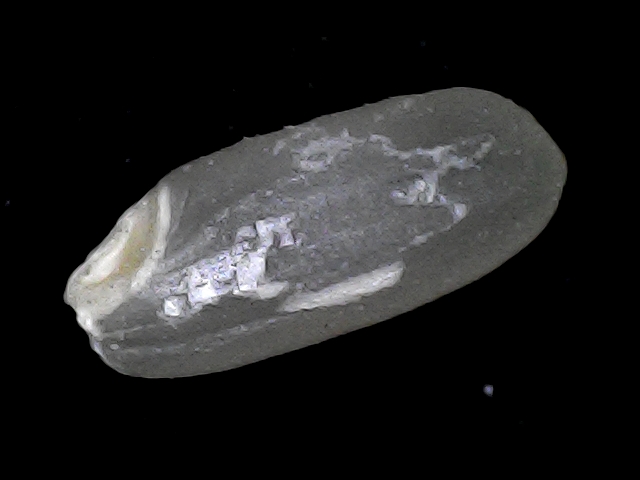
Rice variety: BD52